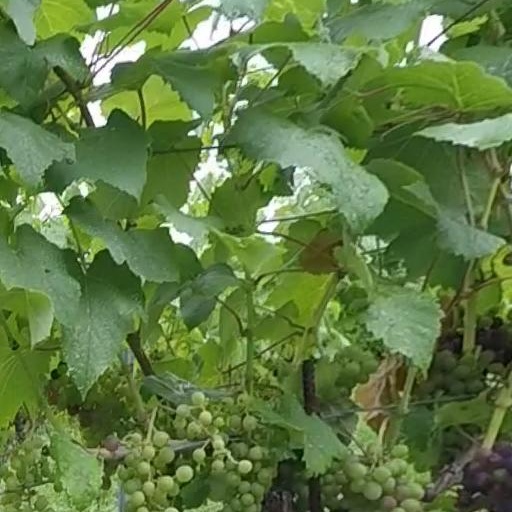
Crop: grape